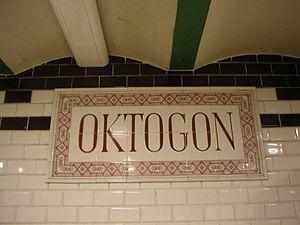
Le métro de Budapest est l'un des moyens de transport en commun de Budapest. Il y a deux gabarits différents : tout d'abord le métro dit du Millénium, inauguré pour le millénaire de la Hongrie et qui est le deuxième plus ancien métro d'Europe après celui de Londres, ensuite, dans les années 1970 sous le régime communiste sont créées deux nouvelles lignes, étendues par la suite, avec une quatrième ligne inaugurée le 28 mars 2014.
Oktogon est une station du métro de Budapest. Elle est sur la.